Question: What piece of technology is fourth from the right in the image?
Tambaya: Wani abun fasaha ne na huɗu daga dama cikin hoton?
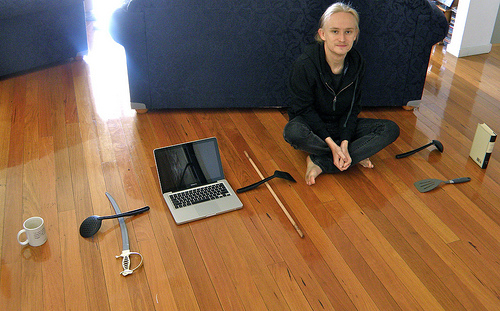
Answer: Laptop.
Amsa: Kwamfutar tafi-da-gidankan.